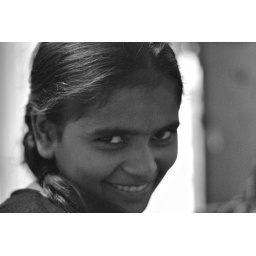
came across this cute girl in market and her naughty smile was hard to ignore